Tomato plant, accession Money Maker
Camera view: tilt-top (135 deg); turntable rotation: 0 degrees
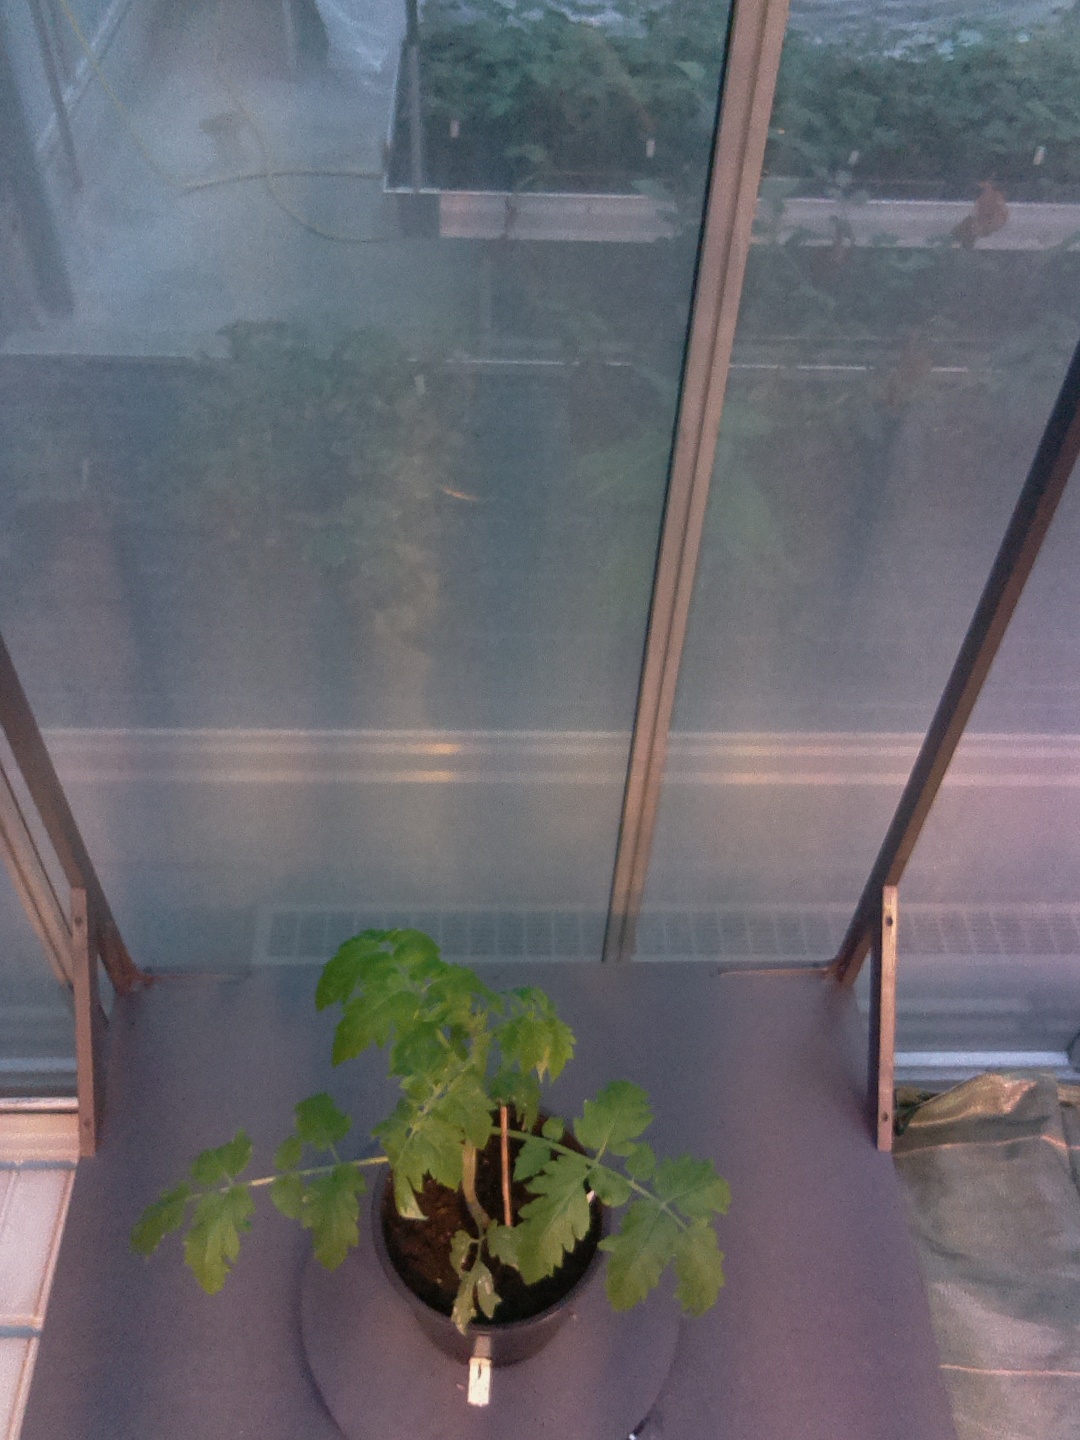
BBCH growth stage 14: 8 of true leaves visible